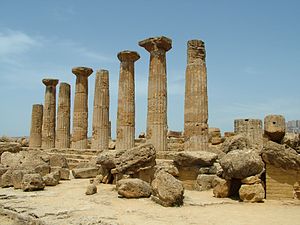
Herakles / Herakles-kulten
Tempel dedikeret til Herakles i byen Agrigento.
Herakles, født Alkaios eller Alcides, var en guddommelig helt i græsk mytologi. Han var søn af Zeus og Alkmene, som var dronning af Theben, og plejesøn af Amphitryon. Romerne kendte ham under navnet Herkules; etruskerne kaldte ham Hercle. Stjernebilledet Herkules er opkaldt efter ham.